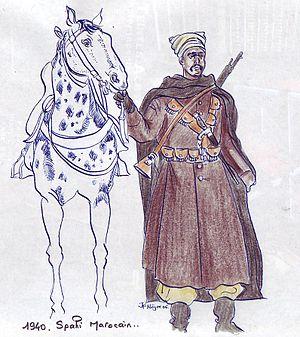
Les spahis sont à l'origine un corps de cavalerie traditionnel du dey d'Alger, d'inspiration ottomane. Corps de prestige, il est ensuite, après la conquête de l'Algérie par la France, intégré à l'Armée d'Afrique qui dépendait de l’armée de terre française. Le modèle des corps de cavalerie spahis inspire ensuite celui d'autres corps en France métropolitaine et dans d'autres pays sous domination française.
Le mouvement national marocain, ou la mouvance nationale marocaine, est un mouvement sociopolitique urbain né en 1930, qui a milité contre les protectorats français et espagnol au Maroc pour obtenir finalement l’indépendance du pays dans les années 1950.